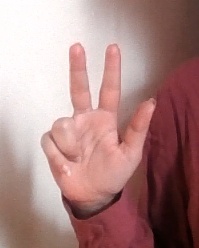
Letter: al